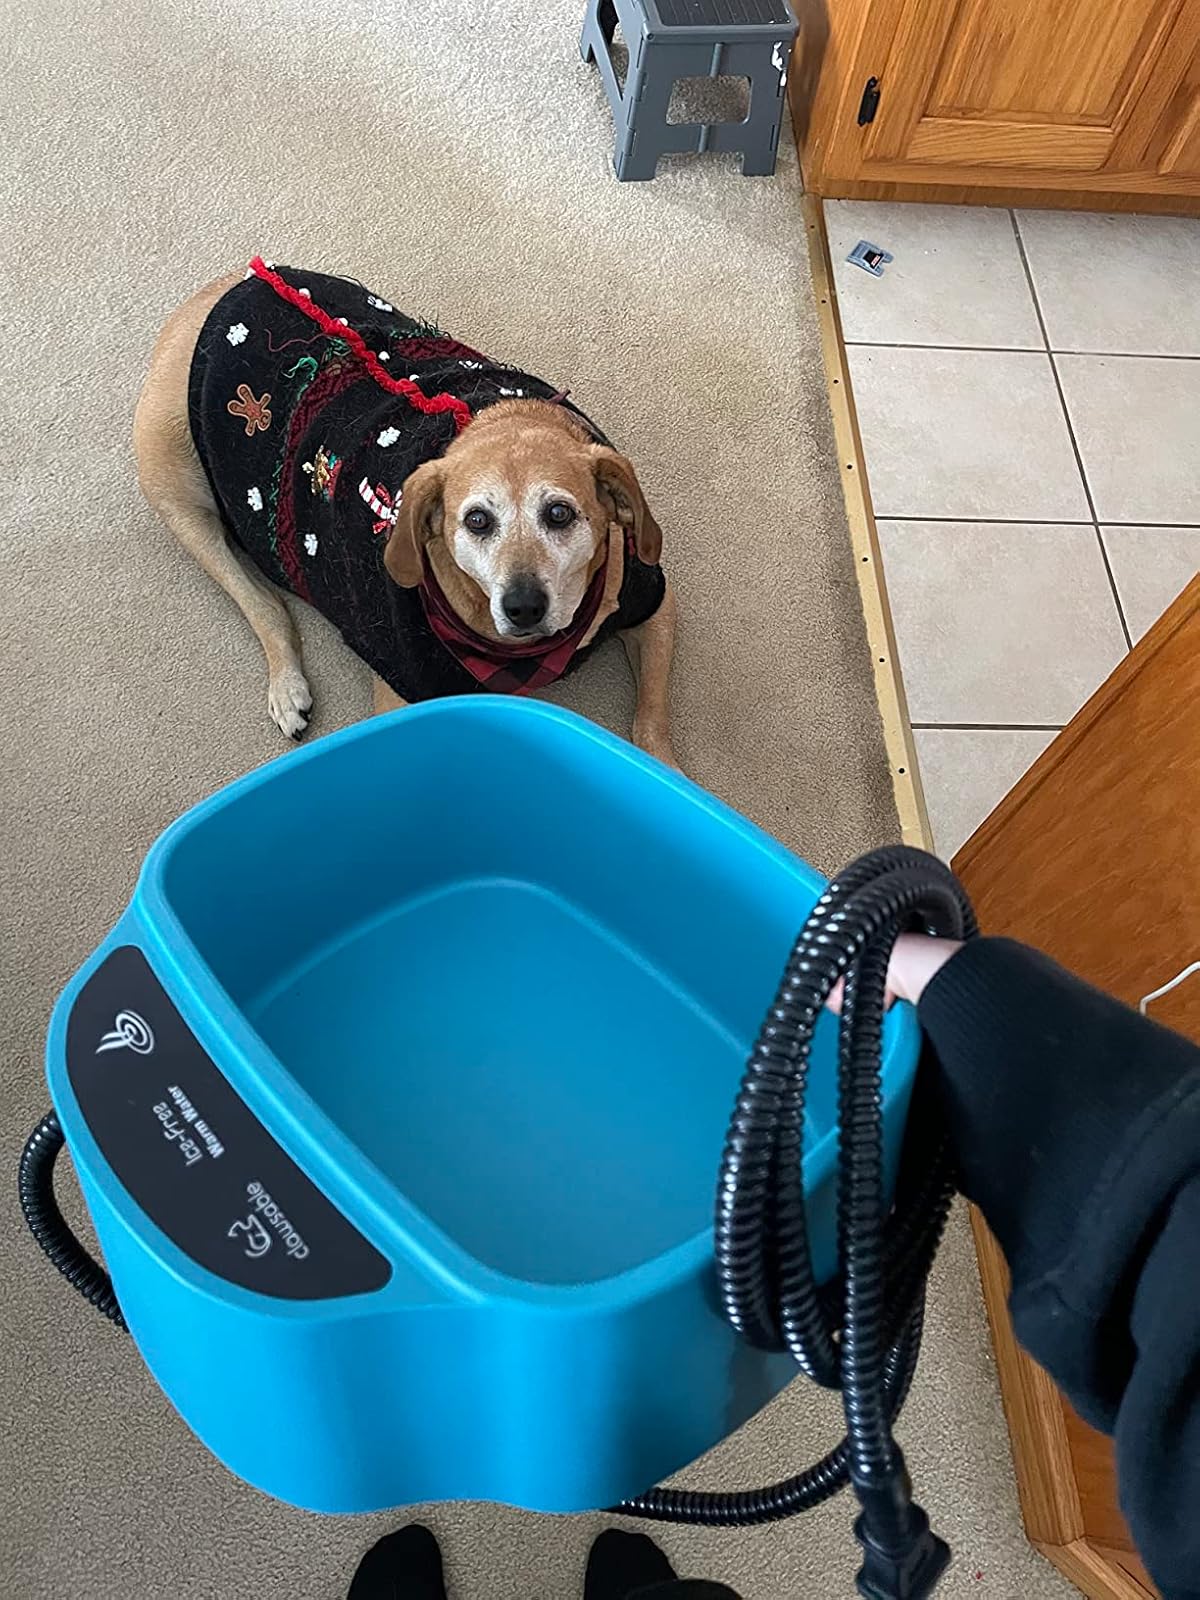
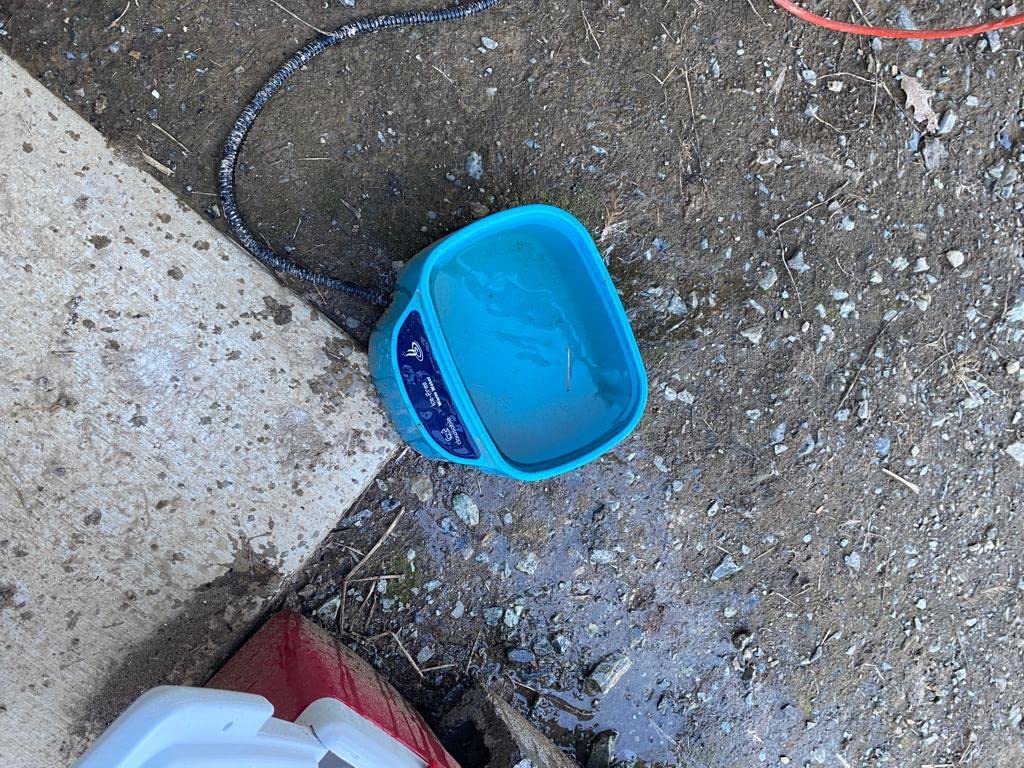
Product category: items_bowl
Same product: yes